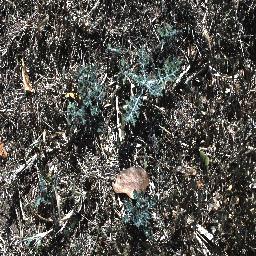
Label: parthenium